Petra High School

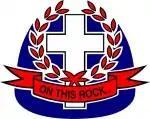
Petra Badge

Petra High School (or Petra) is an independent, co-educational, school in Bulawayo, Zimbabwe. Petra was founded in 1993.